Sami Khedira

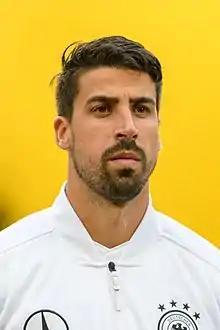
Khedira lining up for Germany in 2018

Sami Khedira (born 4 April 1987) is a German former professional footballer who played as a central midfielder.